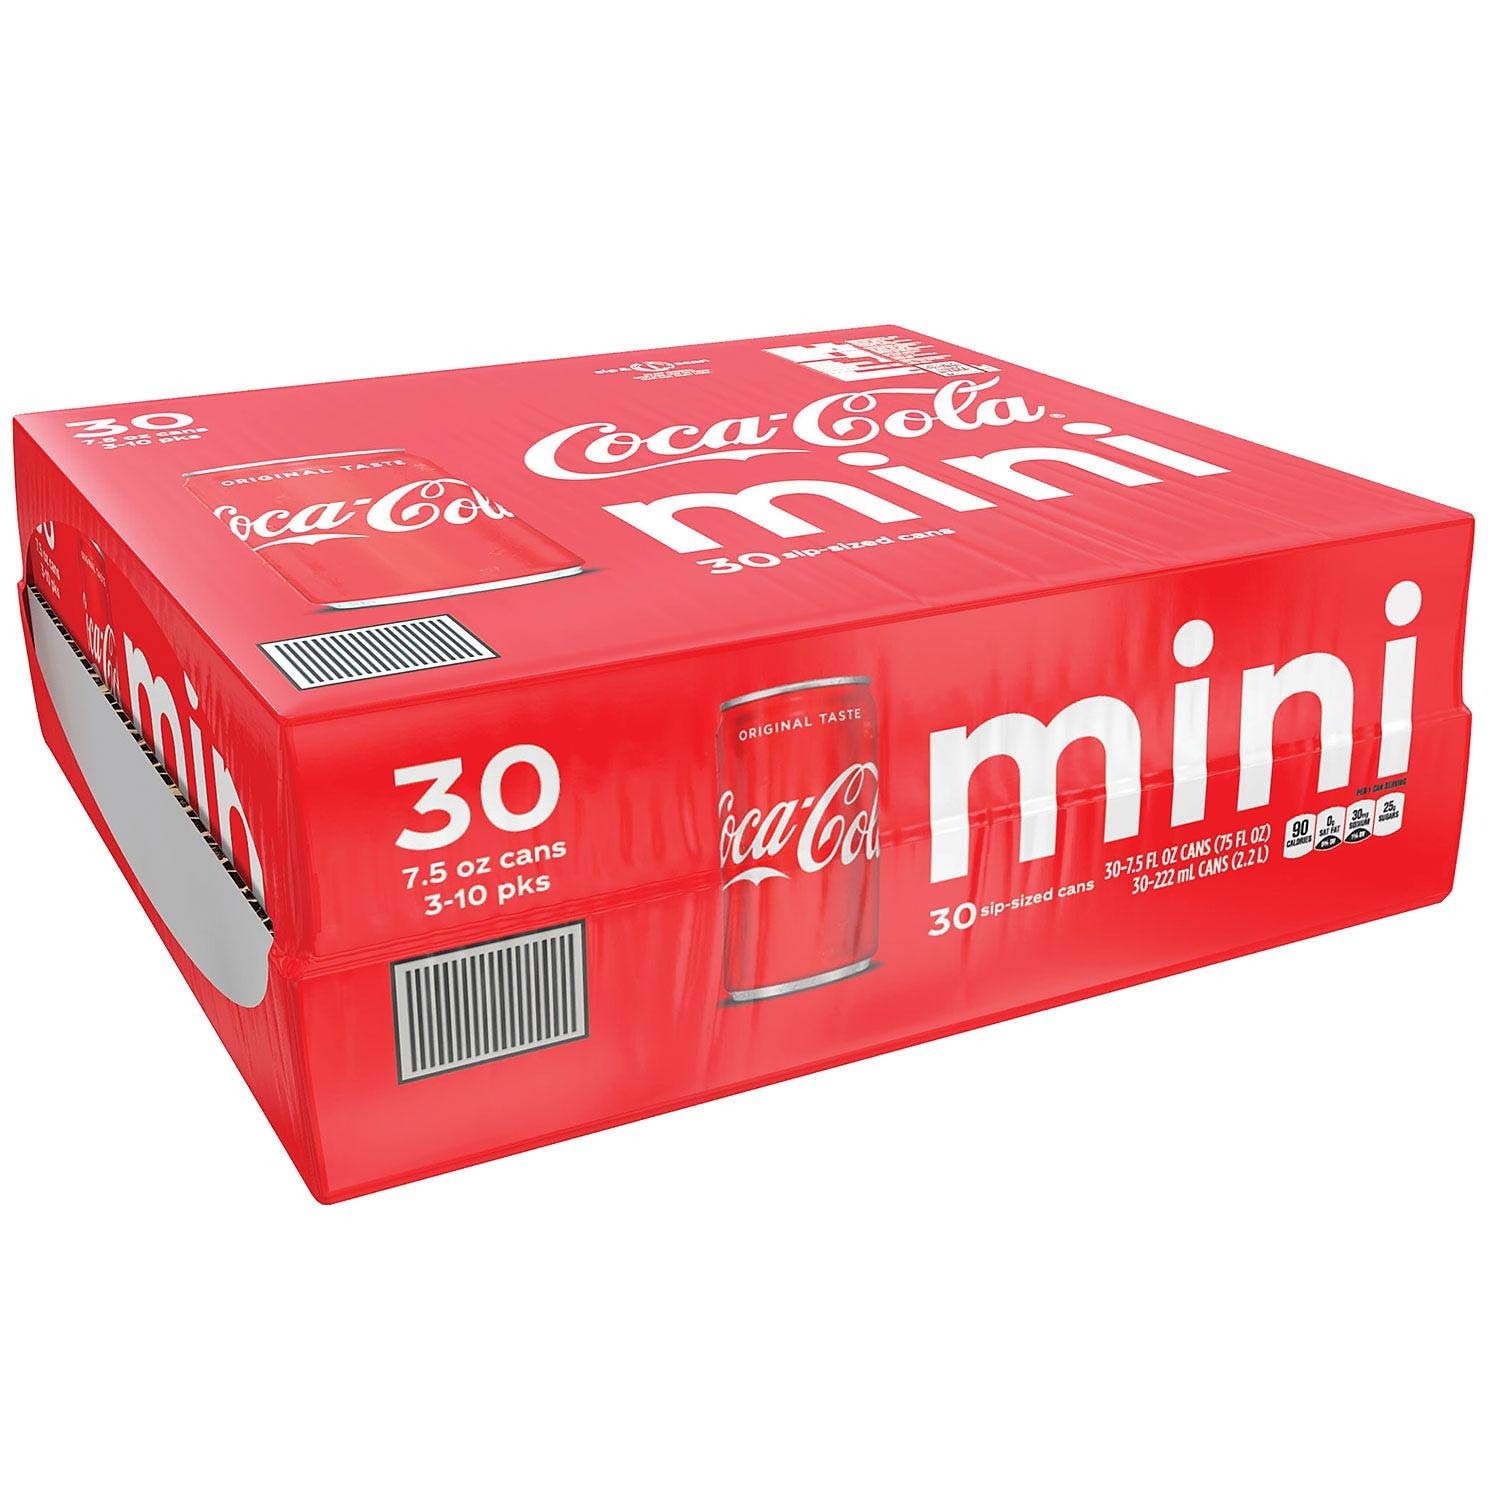
Item Name: Coca-Cola Mini-Cans, 7.5 fl oz (Pack of 24)
Bullet Point 1: Pack of 24, 7.5 FL Ounce per minican; Coca Cola
Bullet Point 2: Coca Cola is the most popular and largest selling soft drink in history, as well as the best known brand in the world
Bullet Point 3: Best served chilled at 37 degrees; 21 milligram caffeine per minican
Bullet Point 4: Perfect size for snacking and on the go
Bullet Point 5: Created in 1886 in Atlanta, Georgia, by Dr. John S. Pemberton, Coca Cola was first offered as a fountain beverage at Jacob's Pharmacy by mixing Coca Cola syrup with carbonated water
Value: 180.0
Unit: Fl Oz

Price: 10.96